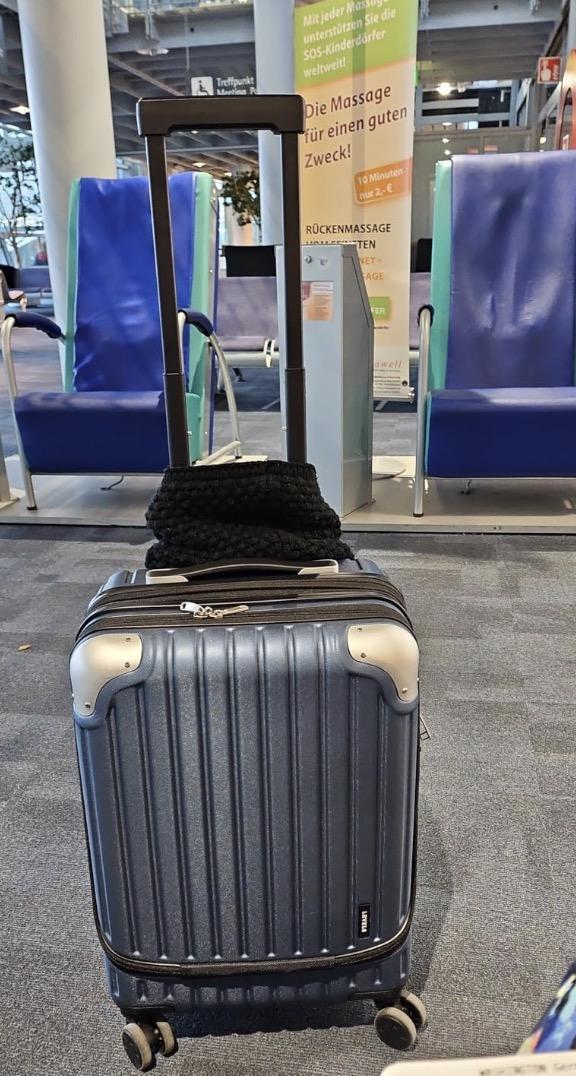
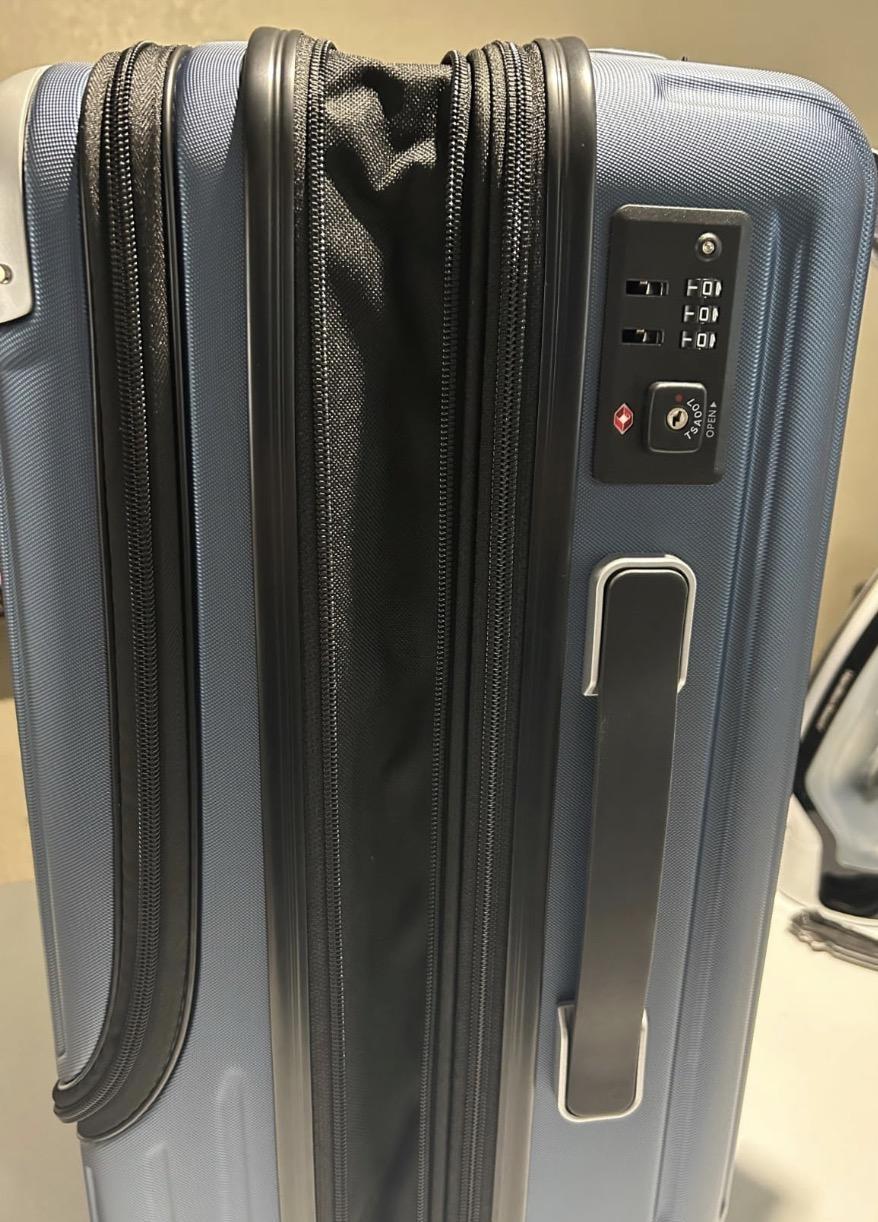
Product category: items_tea
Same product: yes